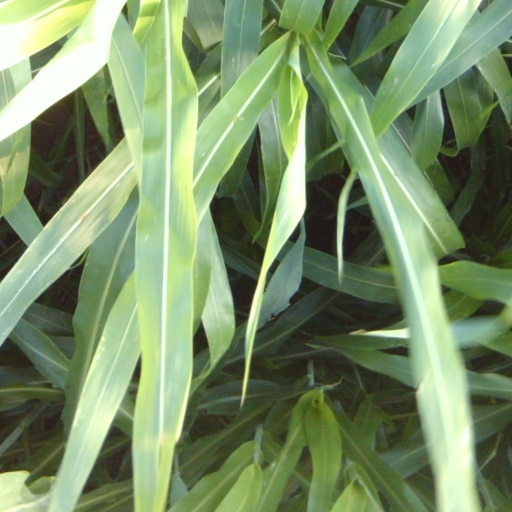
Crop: sorghum